Antonio Cappello

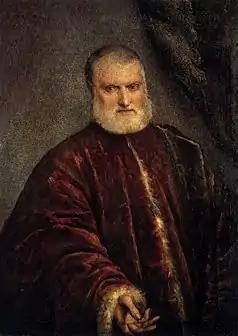

Antonio Cappello (1494-1565) was a Venetian noble, a member of the San Polo branch of the . A Procurator of St Mark's, he acted as ambassador to the court of Charles V at Gand, but is mainly remembered for his role as one of the main promoters of public art and architectural projects in sixteenth-century Venice. He resided in the palazzo on San Polo now known as Ca Cappello Layard and oversaw its redevelopment.